O.B. Grant House

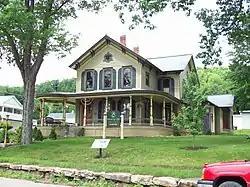
O.B. Grant House, June 2009

O.B. Grant House is a historic home located at Ridgway in Elk County, Pennsylvania. It was built in 1870 in the Italianate style. It is a two-story, balloon-frame dwelling resting on a stone foundation and capped by an intersecting gable roof.